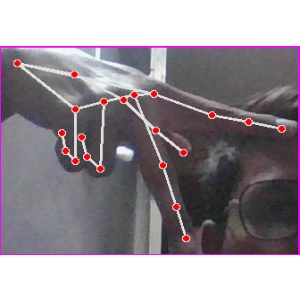
अक्षर: प